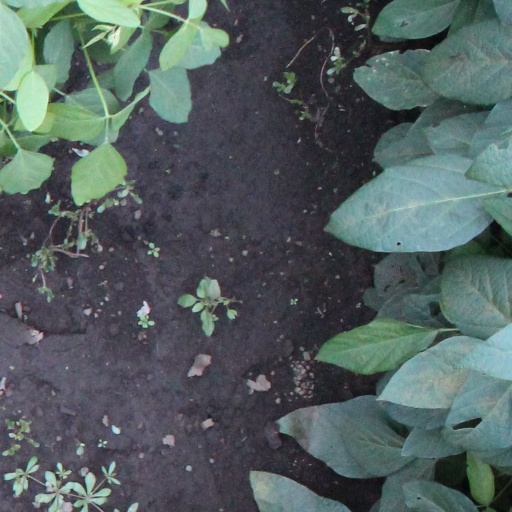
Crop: soybean